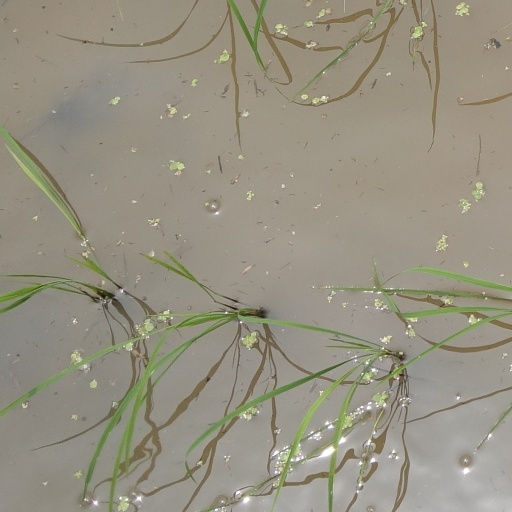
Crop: rice